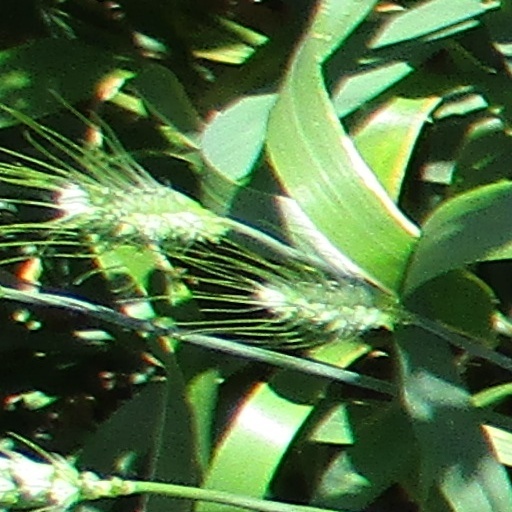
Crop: wheat